Agnes of Rome

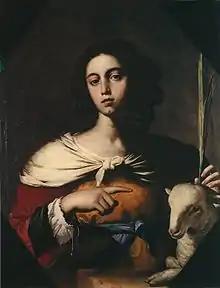
"Santa Inés", Guarino, 1650

The Prefect Sempronius condemned Agnes to be dragged naked through the streets to a brothel. In one account, as she prayed, her hair grew and covered her body. It was also said that all of the men who attempted to rape her were immediately struck blind. The son of the prefect was struck dead but revived after she prayed for him, causing her release. At the start of Agnes' trial, Sempronius recused himself, and another figure presided. After Agnes was sentenced to death, she was led out and bound to a stake to be burned, but the bundle of wood would not burn, or the flames parted away from her. The officer in charge of the troops drew his sword and beheaded her—or, in other texts, stabbed her in the throat. It is said that when Agnes' blood poured to the stadium floor, other Christians soaked it up with cloths.